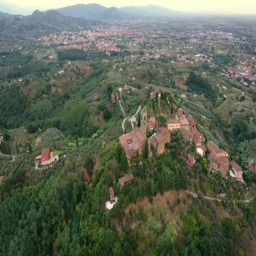
aerial shot of a small town on the hill